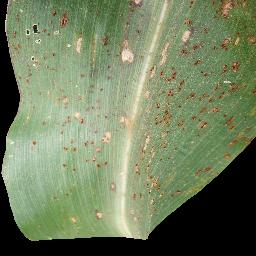
Label: Corn_(Maize)___Common_Rust